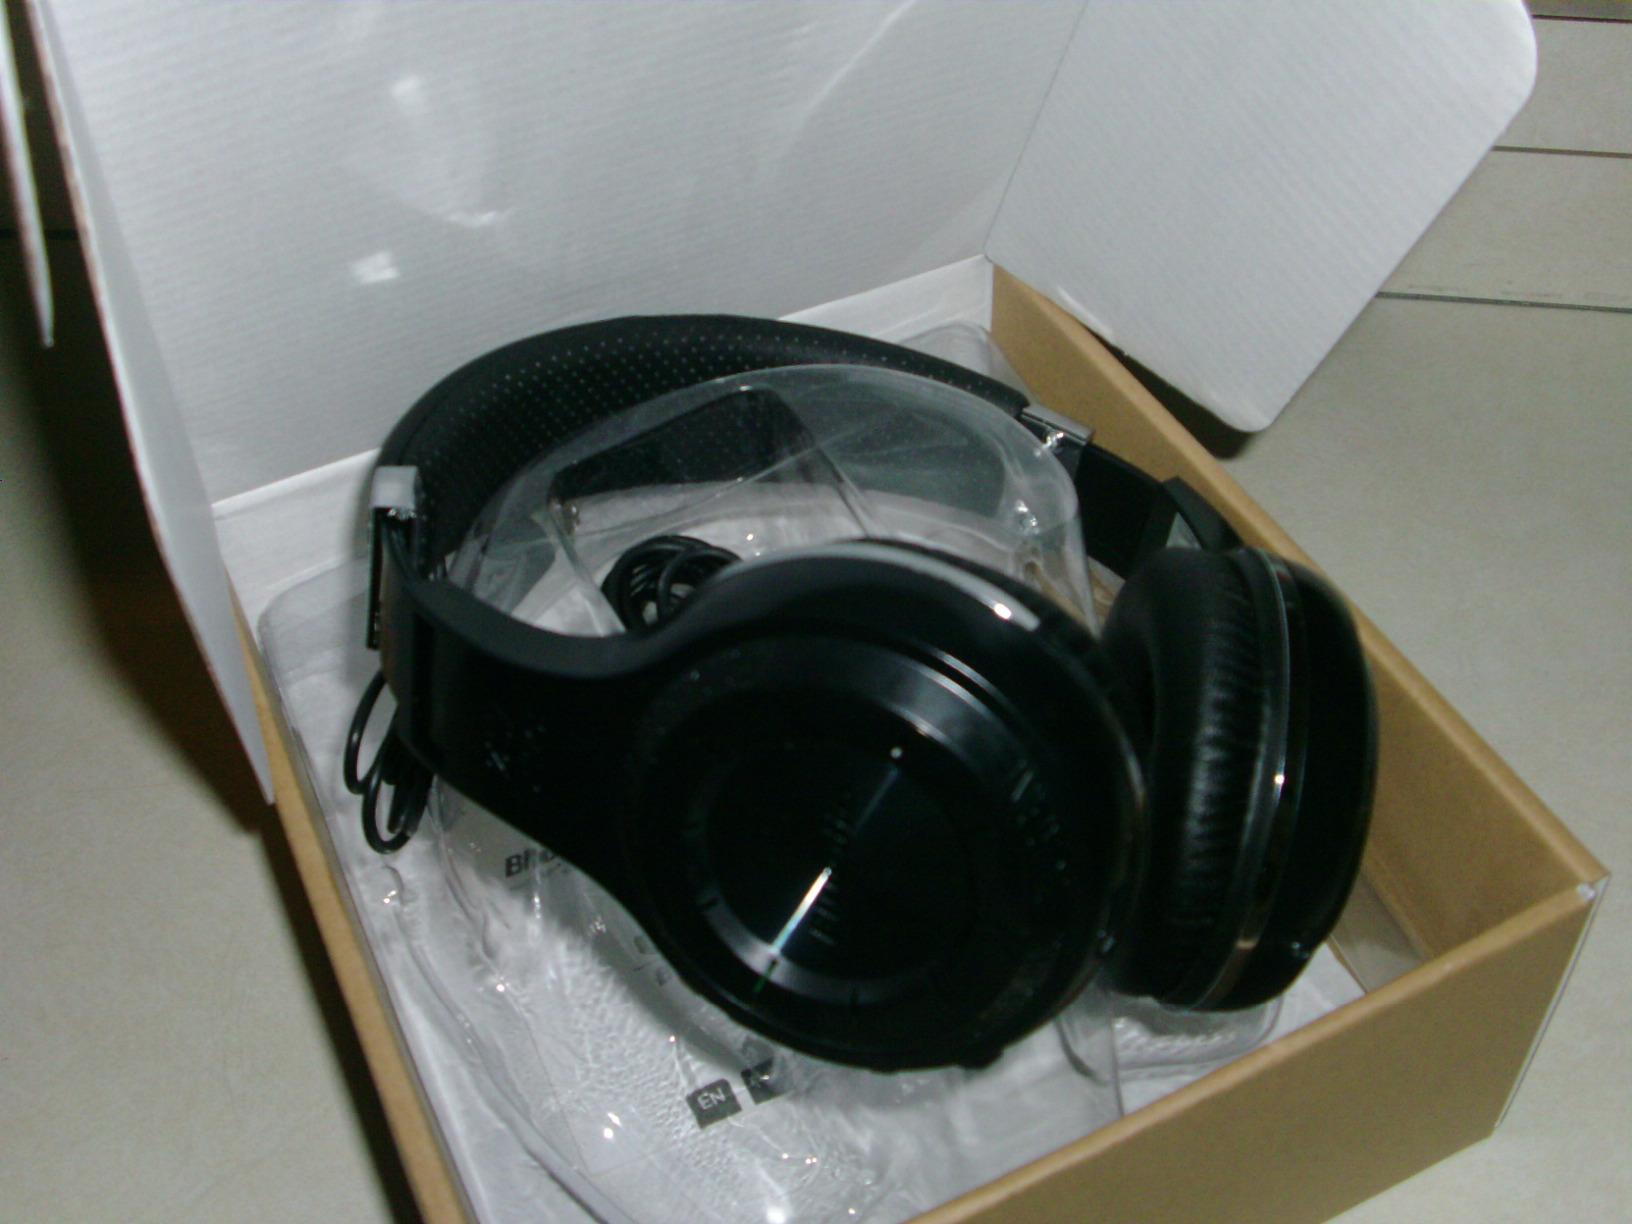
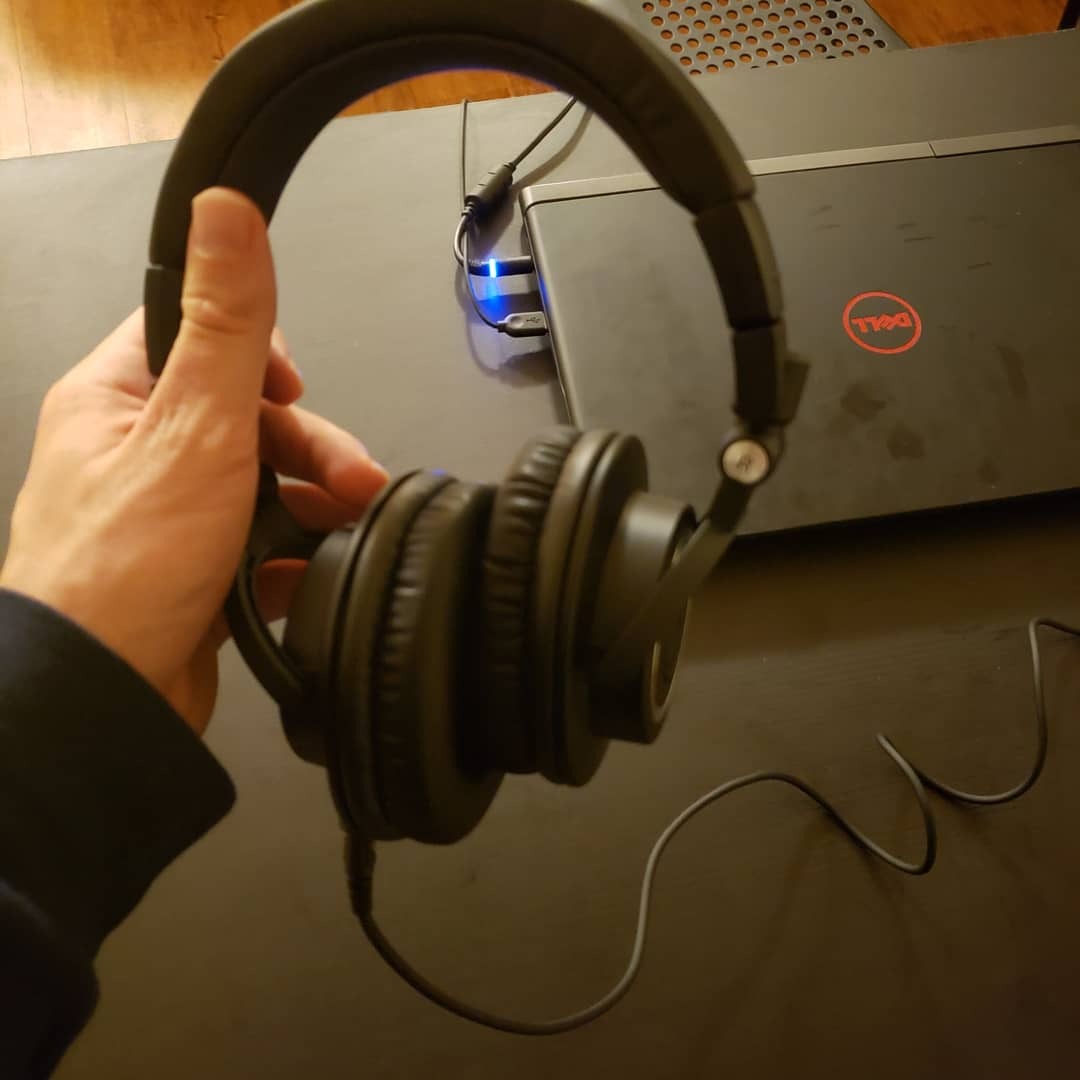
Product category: headphones
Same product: no